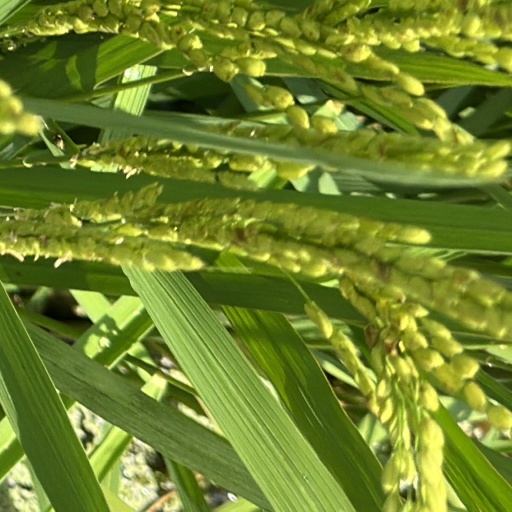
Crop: rice